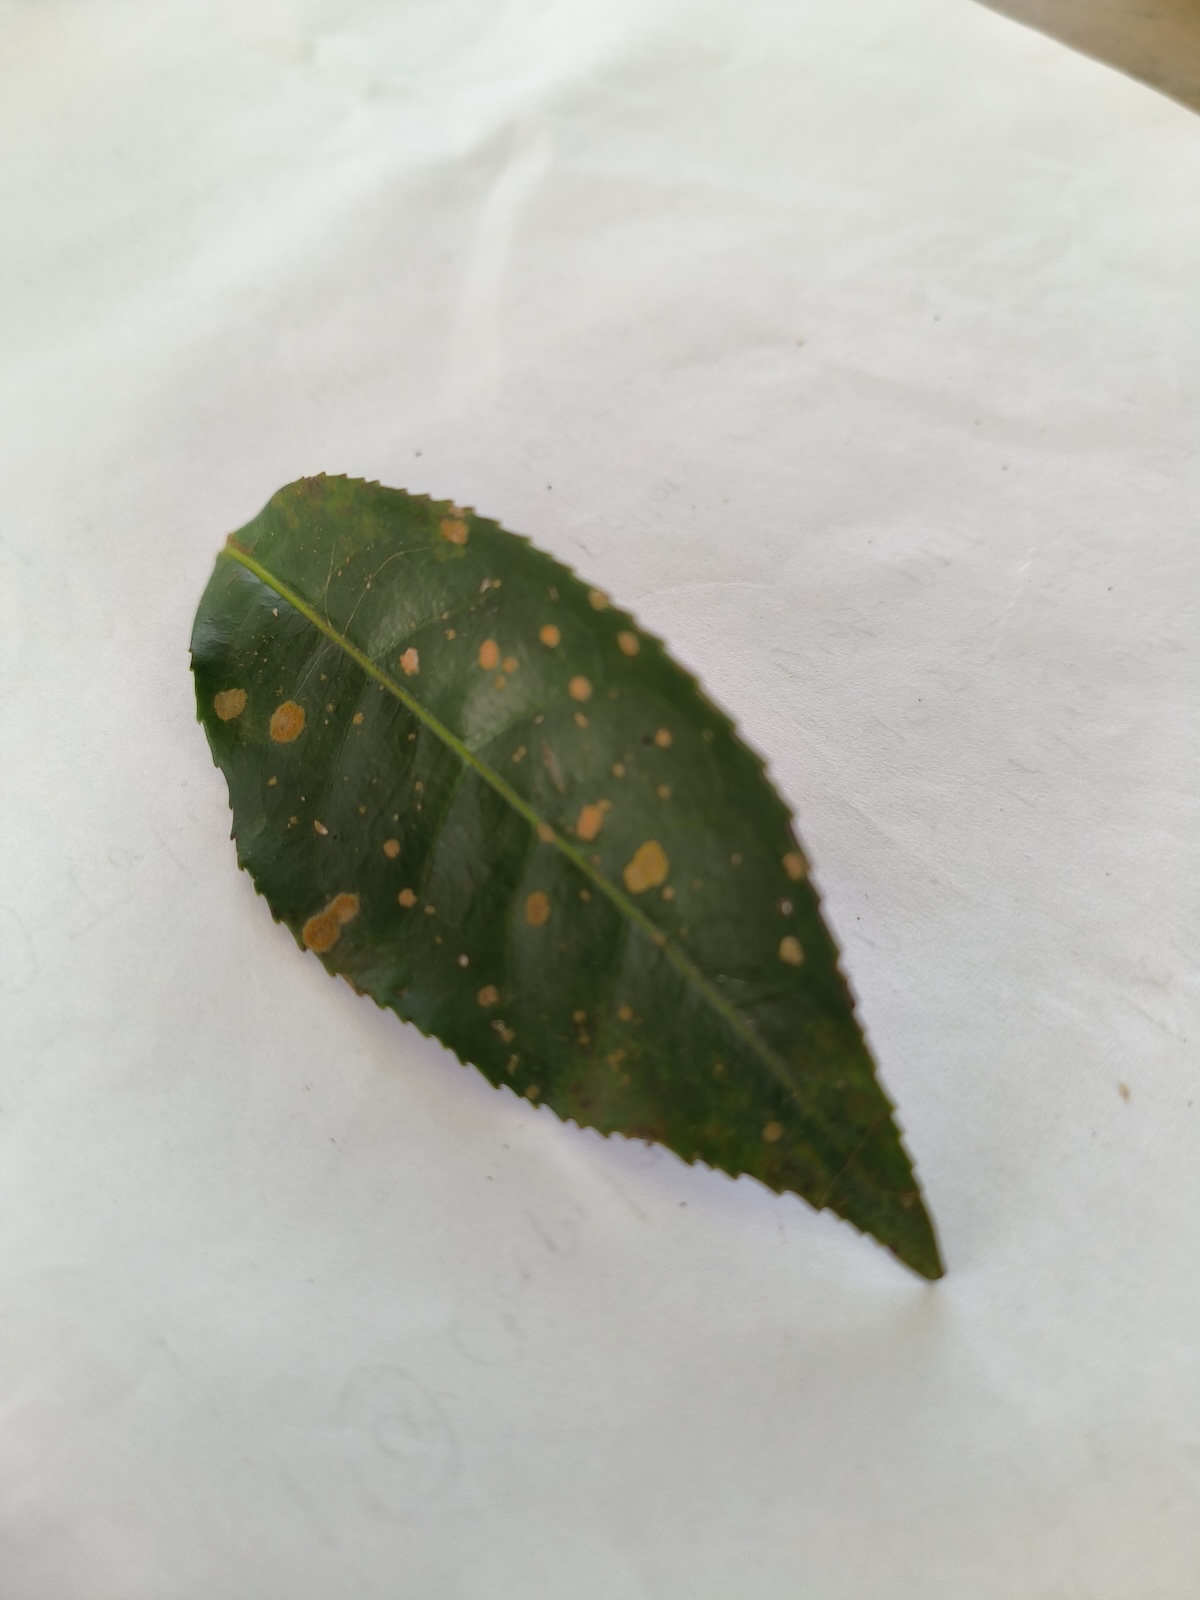
Label: Tea algal leaf spot